King's College London

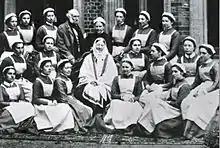
Florence Nightingale and her class of nurses

The Waterloo Campus is in Lambeth, across Waterloo Bridge from the Strand Campus and adjacent to the Southbank Centre. It has three main buildings: the James Clerk Maxwell Building, the Franklin–Wilkins Building (one of the largest university buildings in London) and the Stamford Street Apartments (student accommodation).